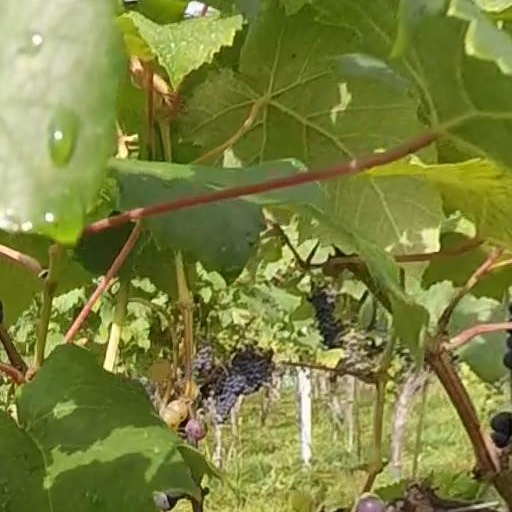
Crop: grape